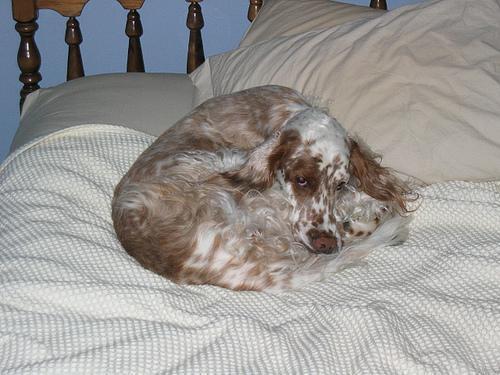
English_setter